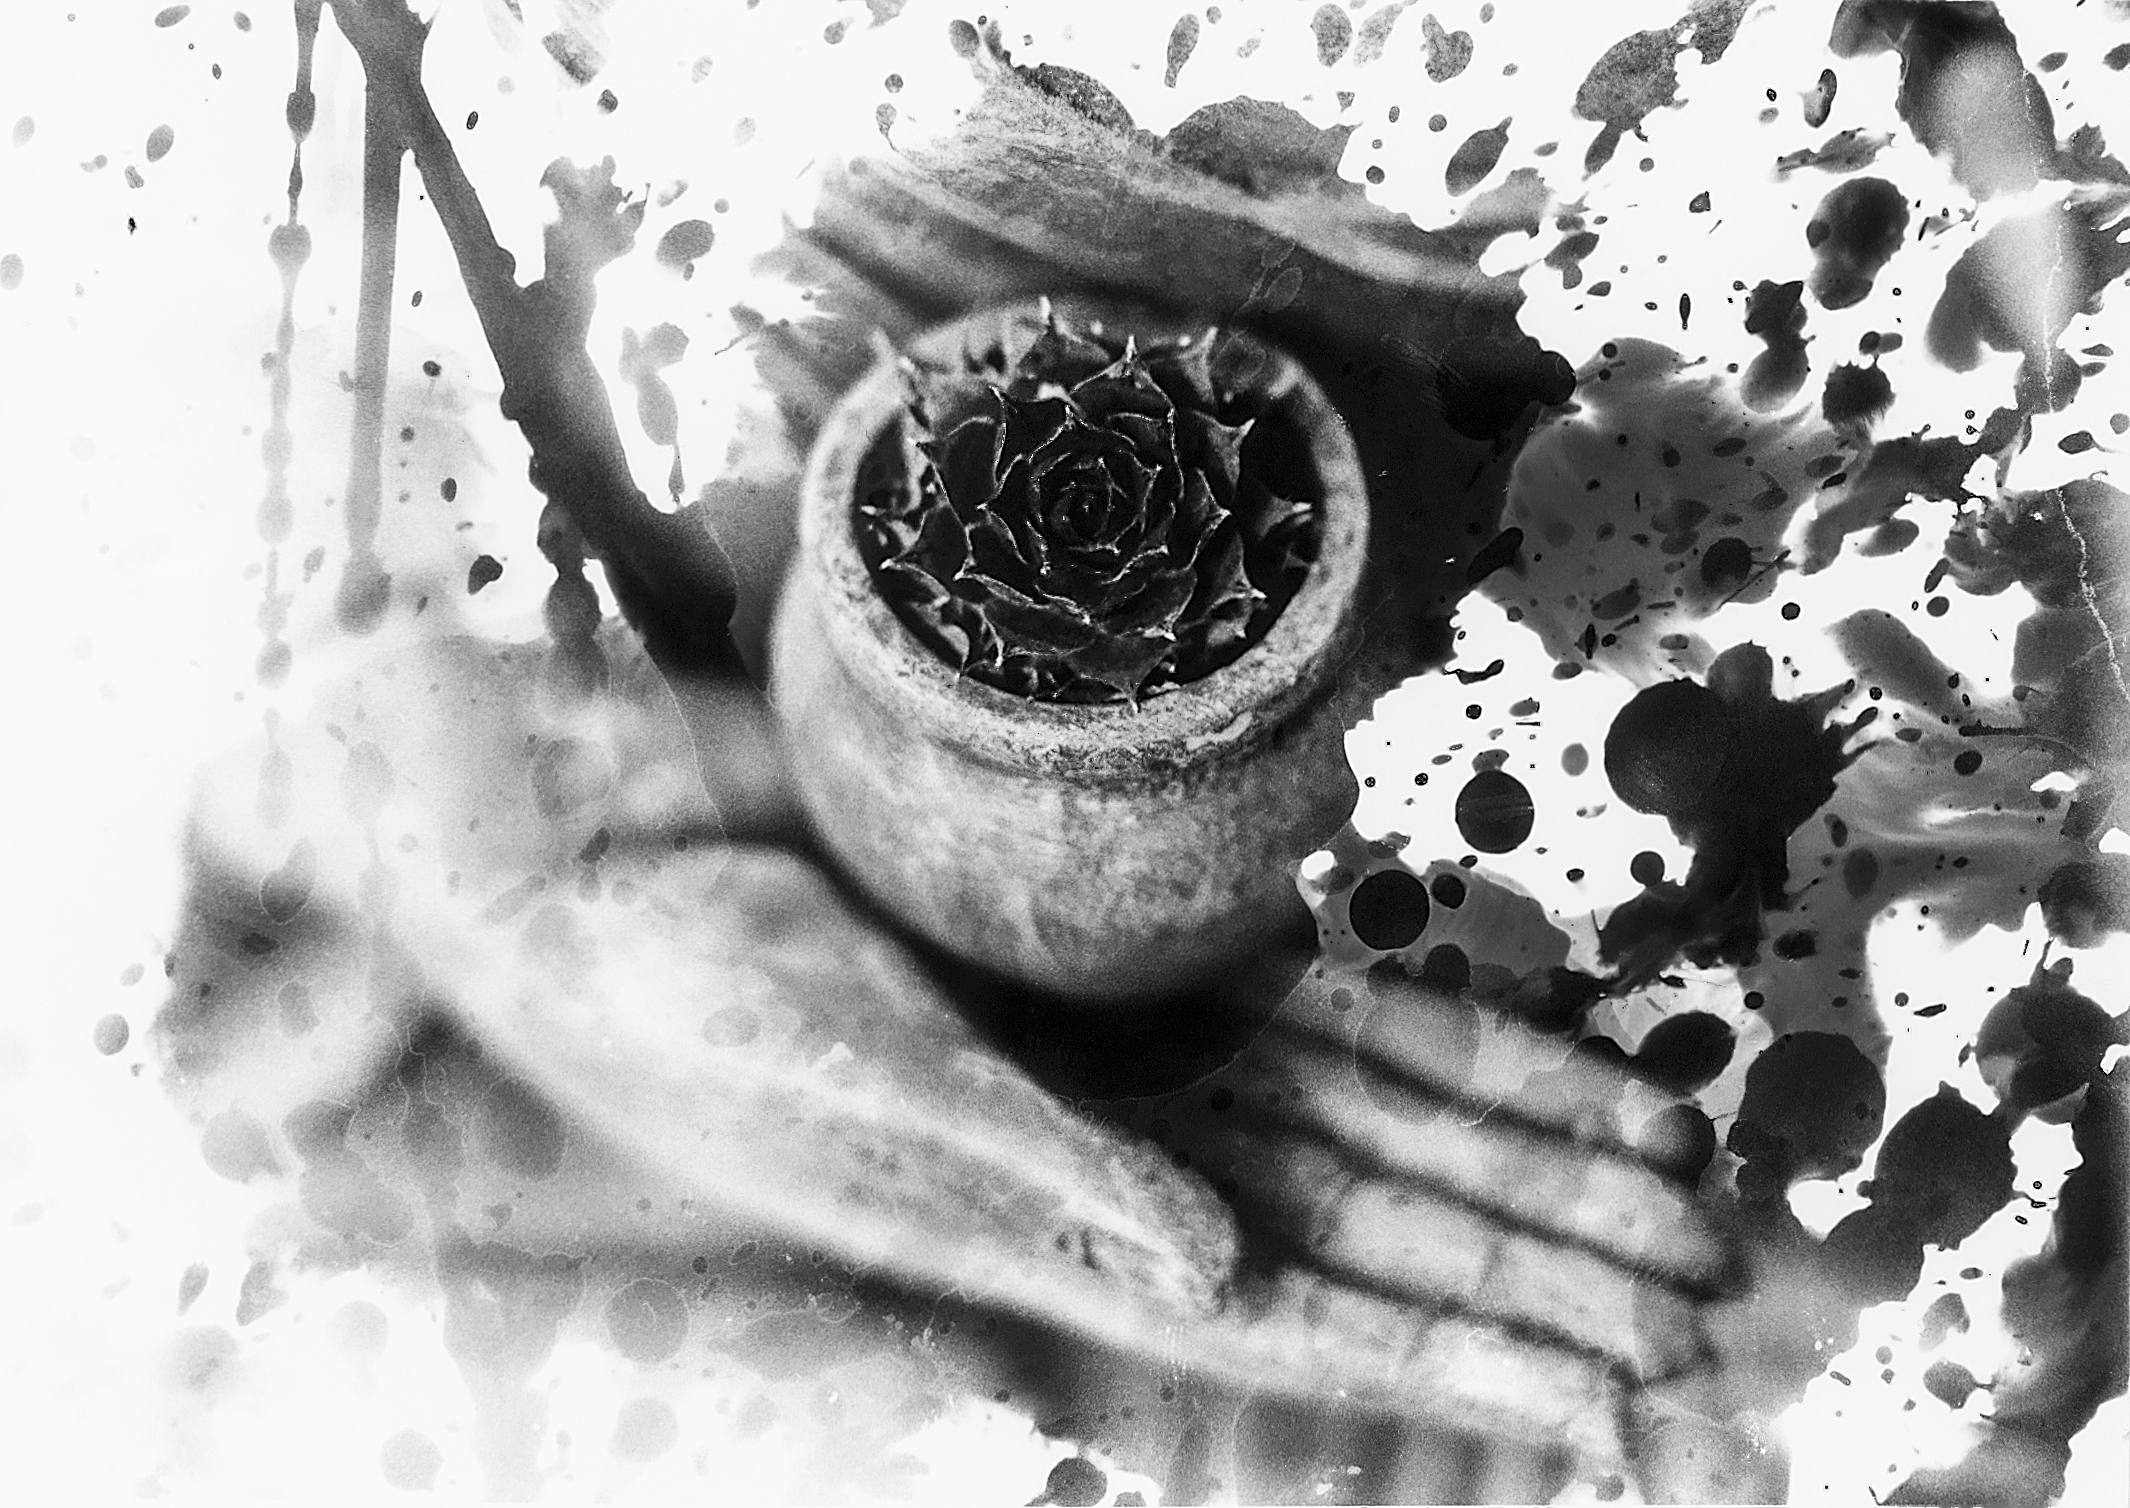
hand, black and white, white, photography, flower, film, analog, print, black, monochrome, painting, developer, close up, buddha, planar, song, fomapan, lc29, 500cm, darkroom, chemicals, tetenal, haselblad, avadhut, macro photography, still life photography, monochrome photography